Jordan Kahu

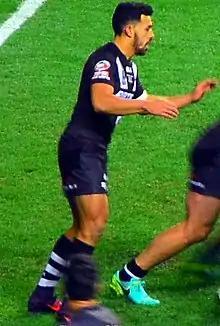
Kahu representing the Kiwis

On 14 November, in the third and final test match against England, he scored his first international try for New Zealand in the Kiwis' 20–14 loss at DW Stadium.